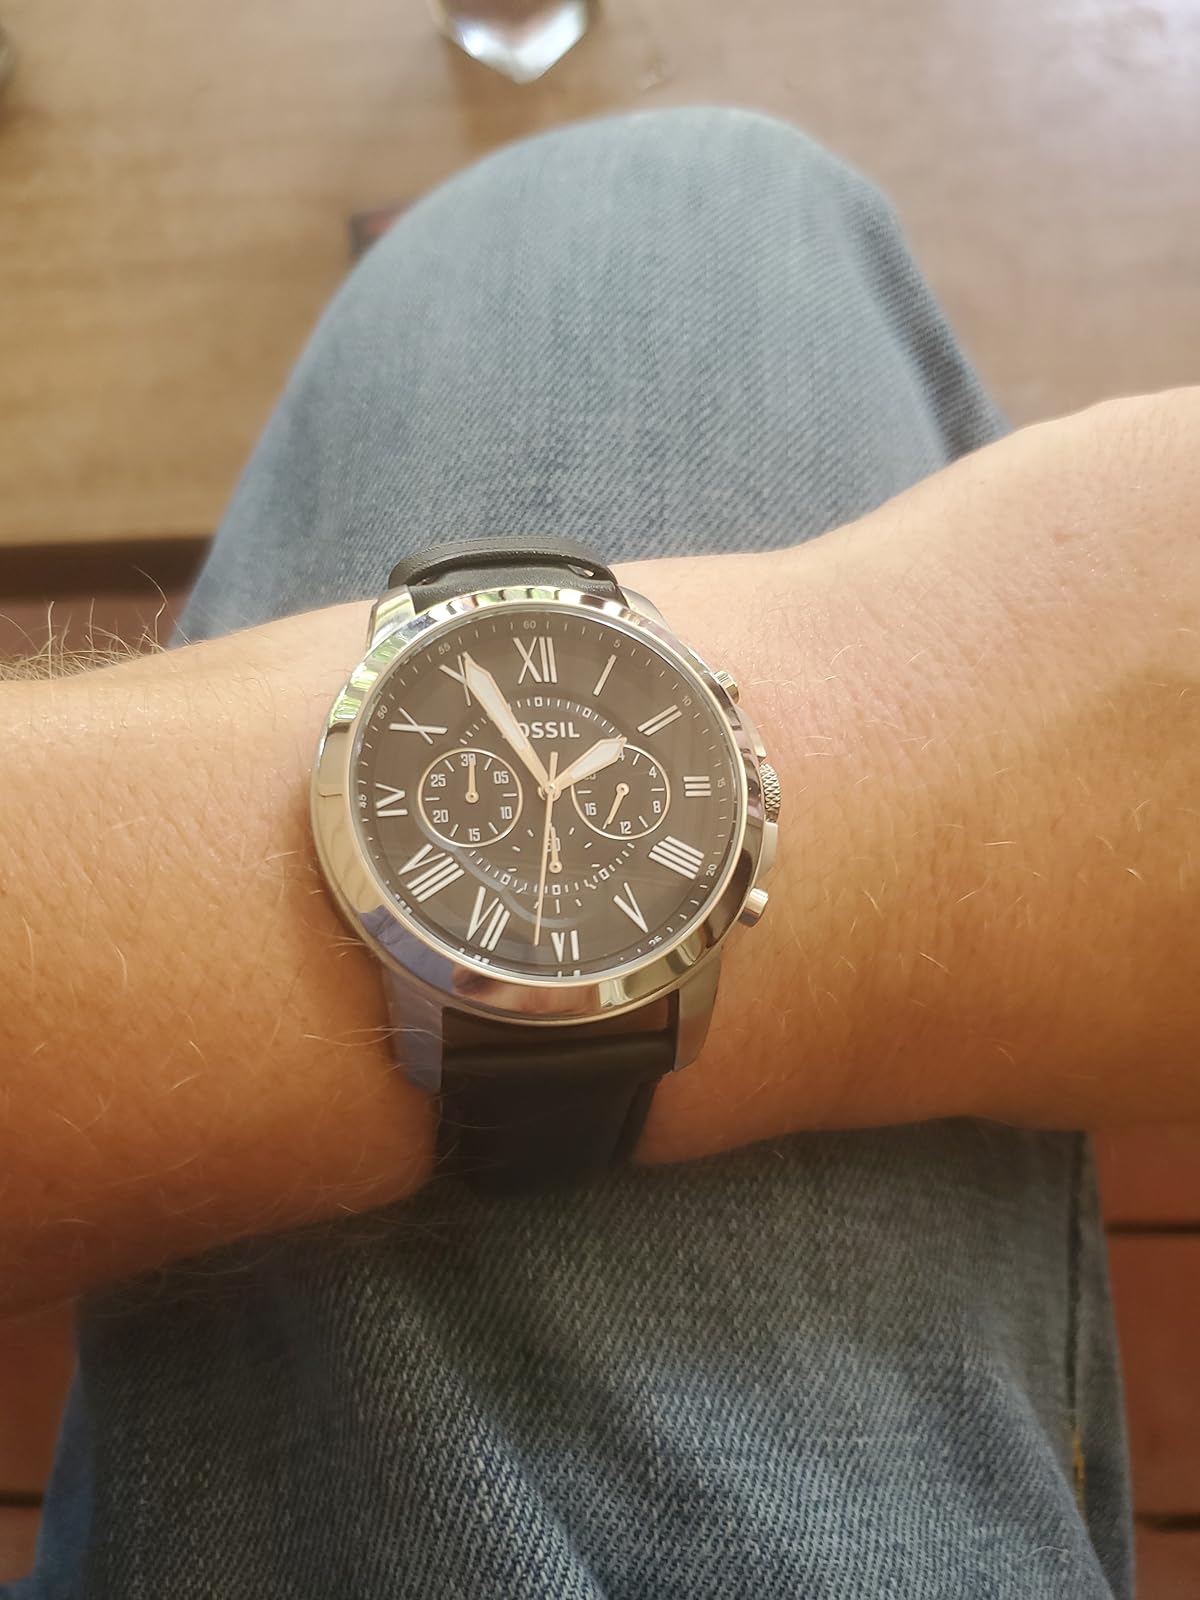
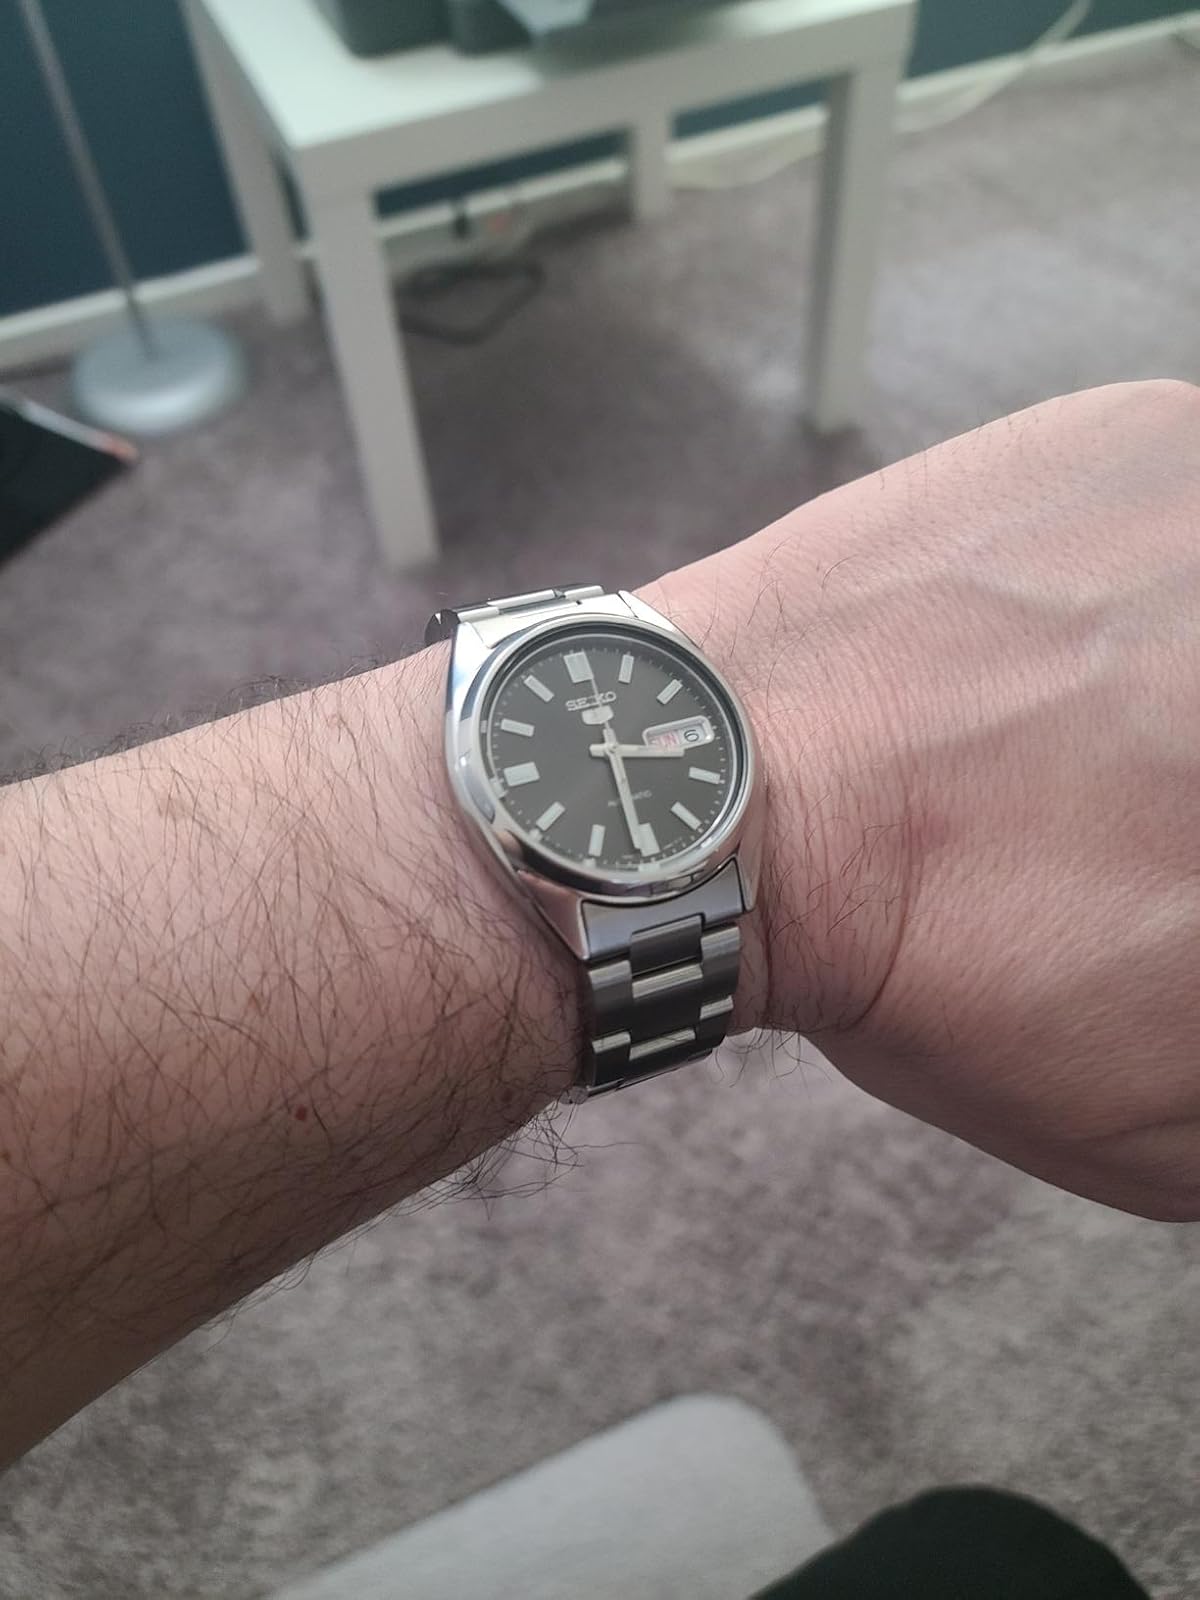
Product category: accessories_watch
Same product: no